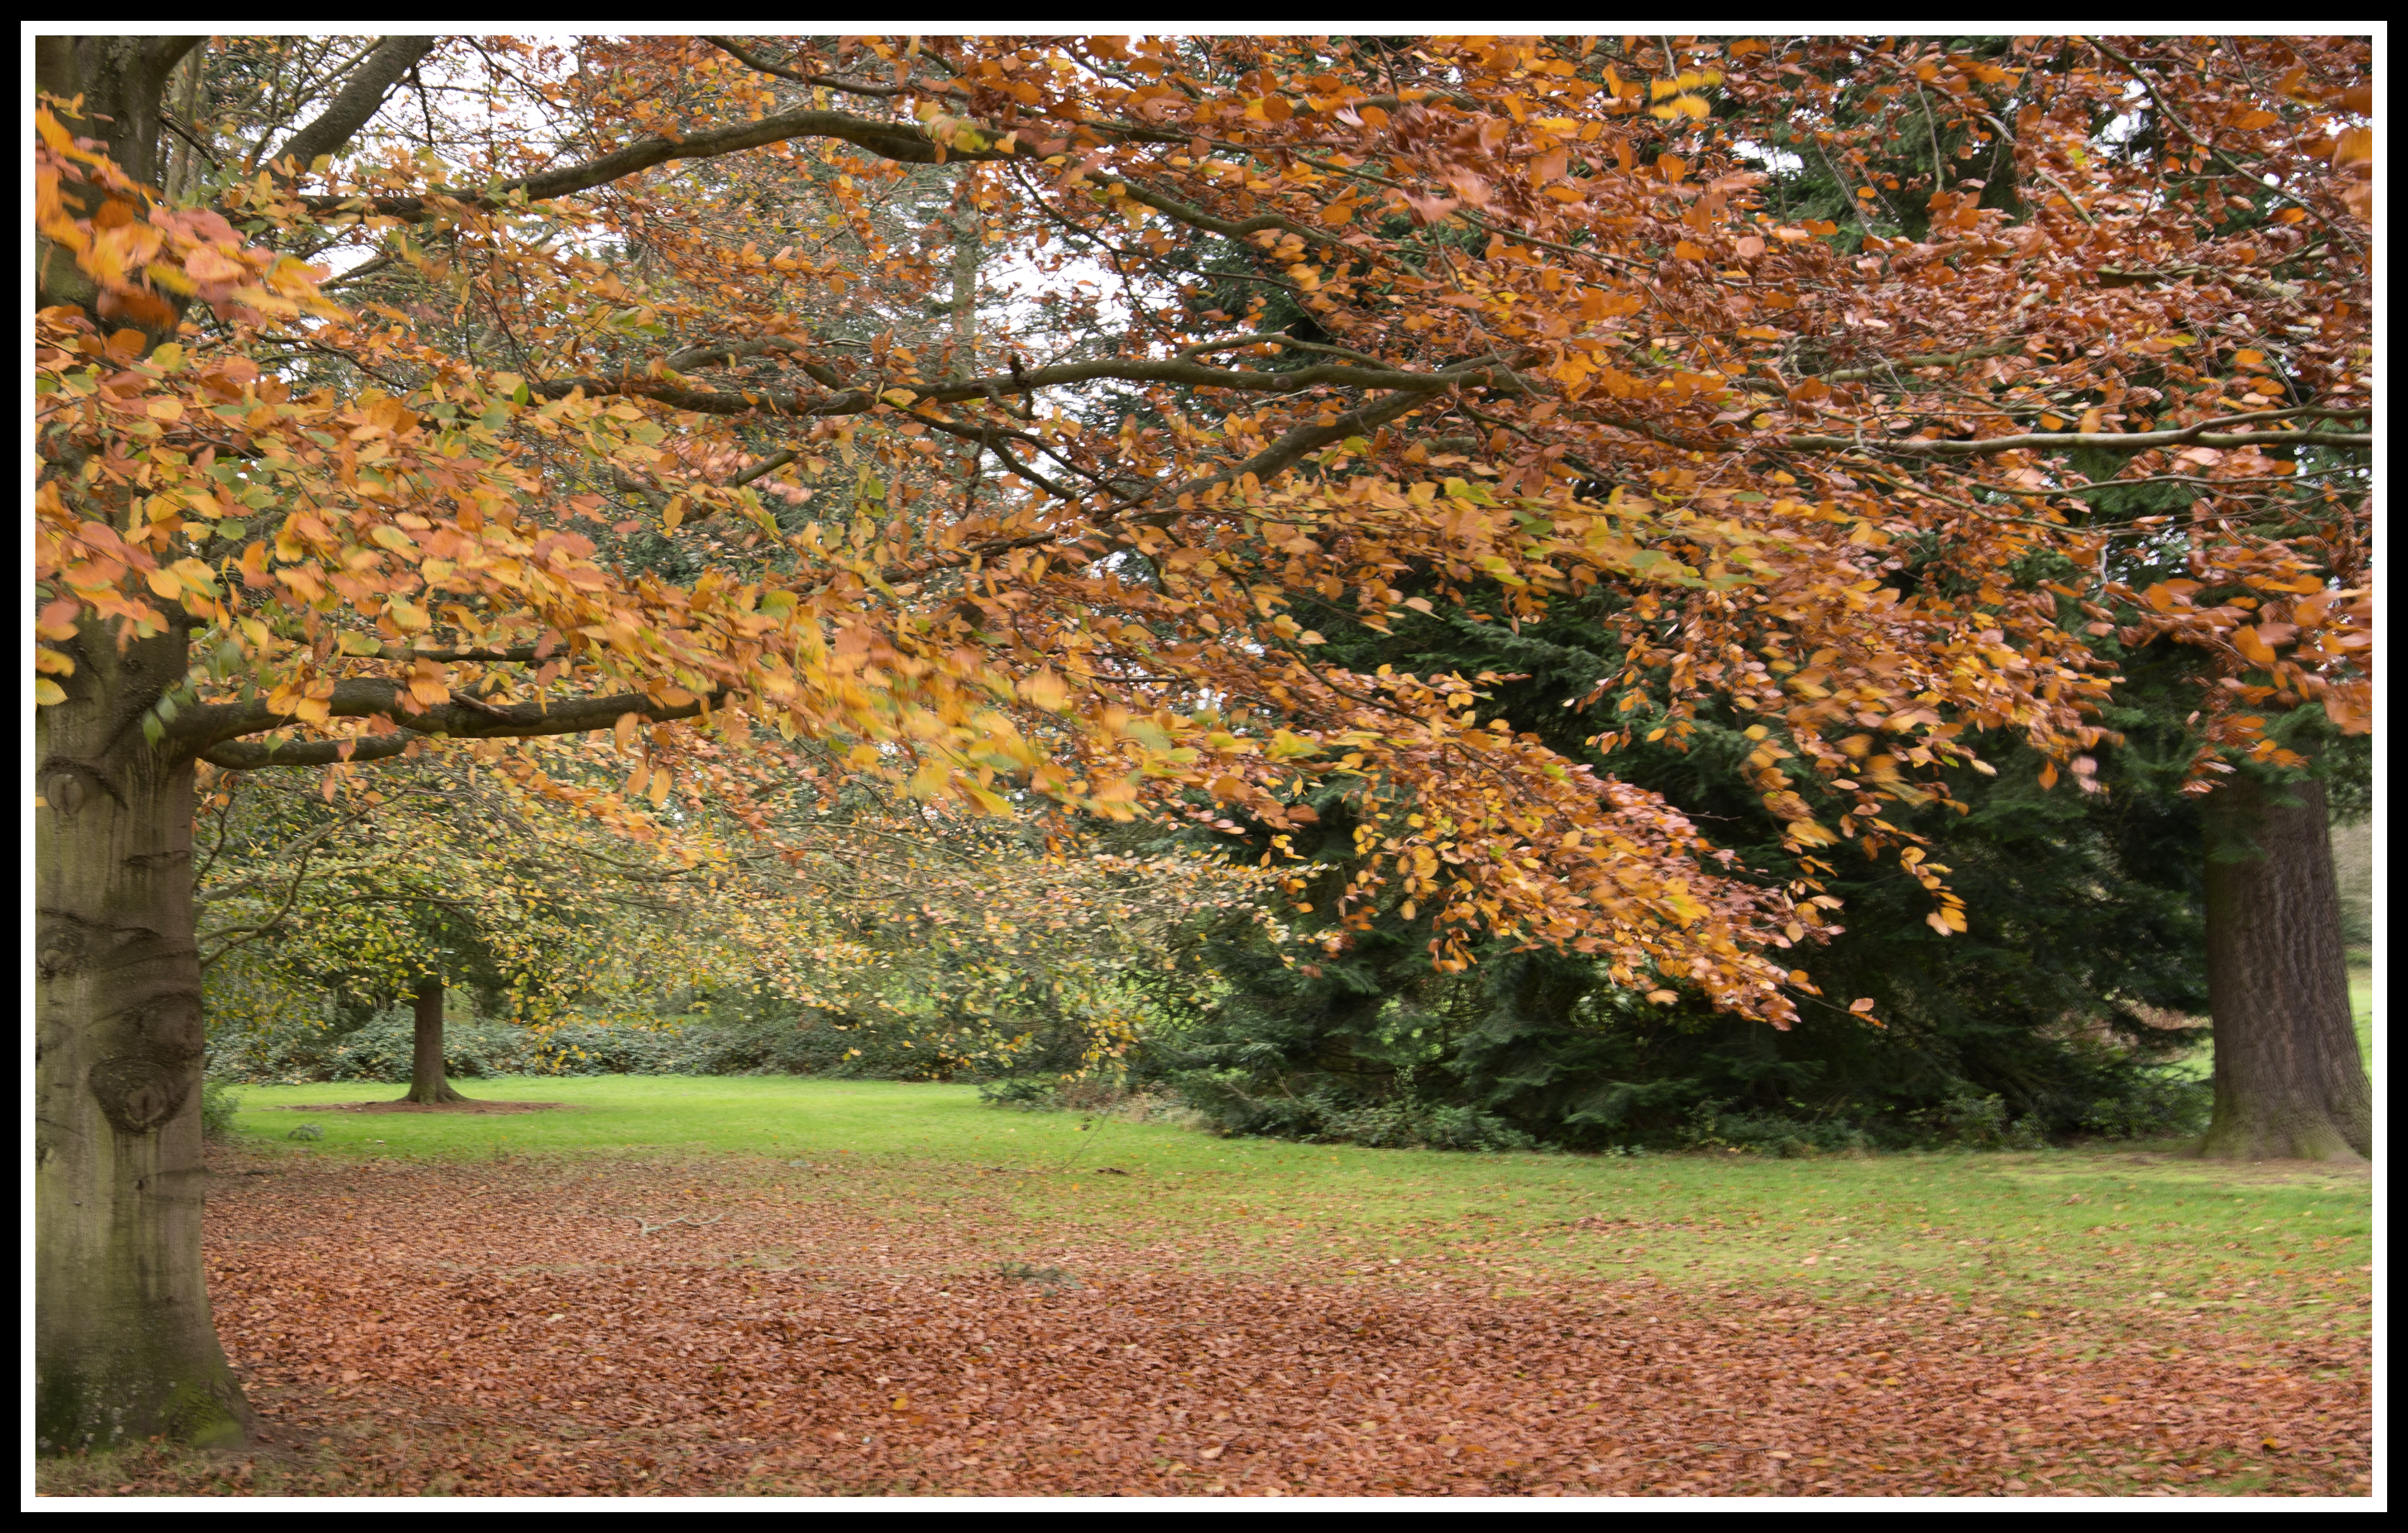
tree, branch, plant, leaf, fall, flower, green, red, autumn, park, shadow, brown, nikon, season, maple tree, leaves, england, gold, vivid, seasons, shrub, bright, deciduous, fallen, nikkor, woodland, parkland, flowering plant, clumberpark, nottinghamshire, woody plant, land plant